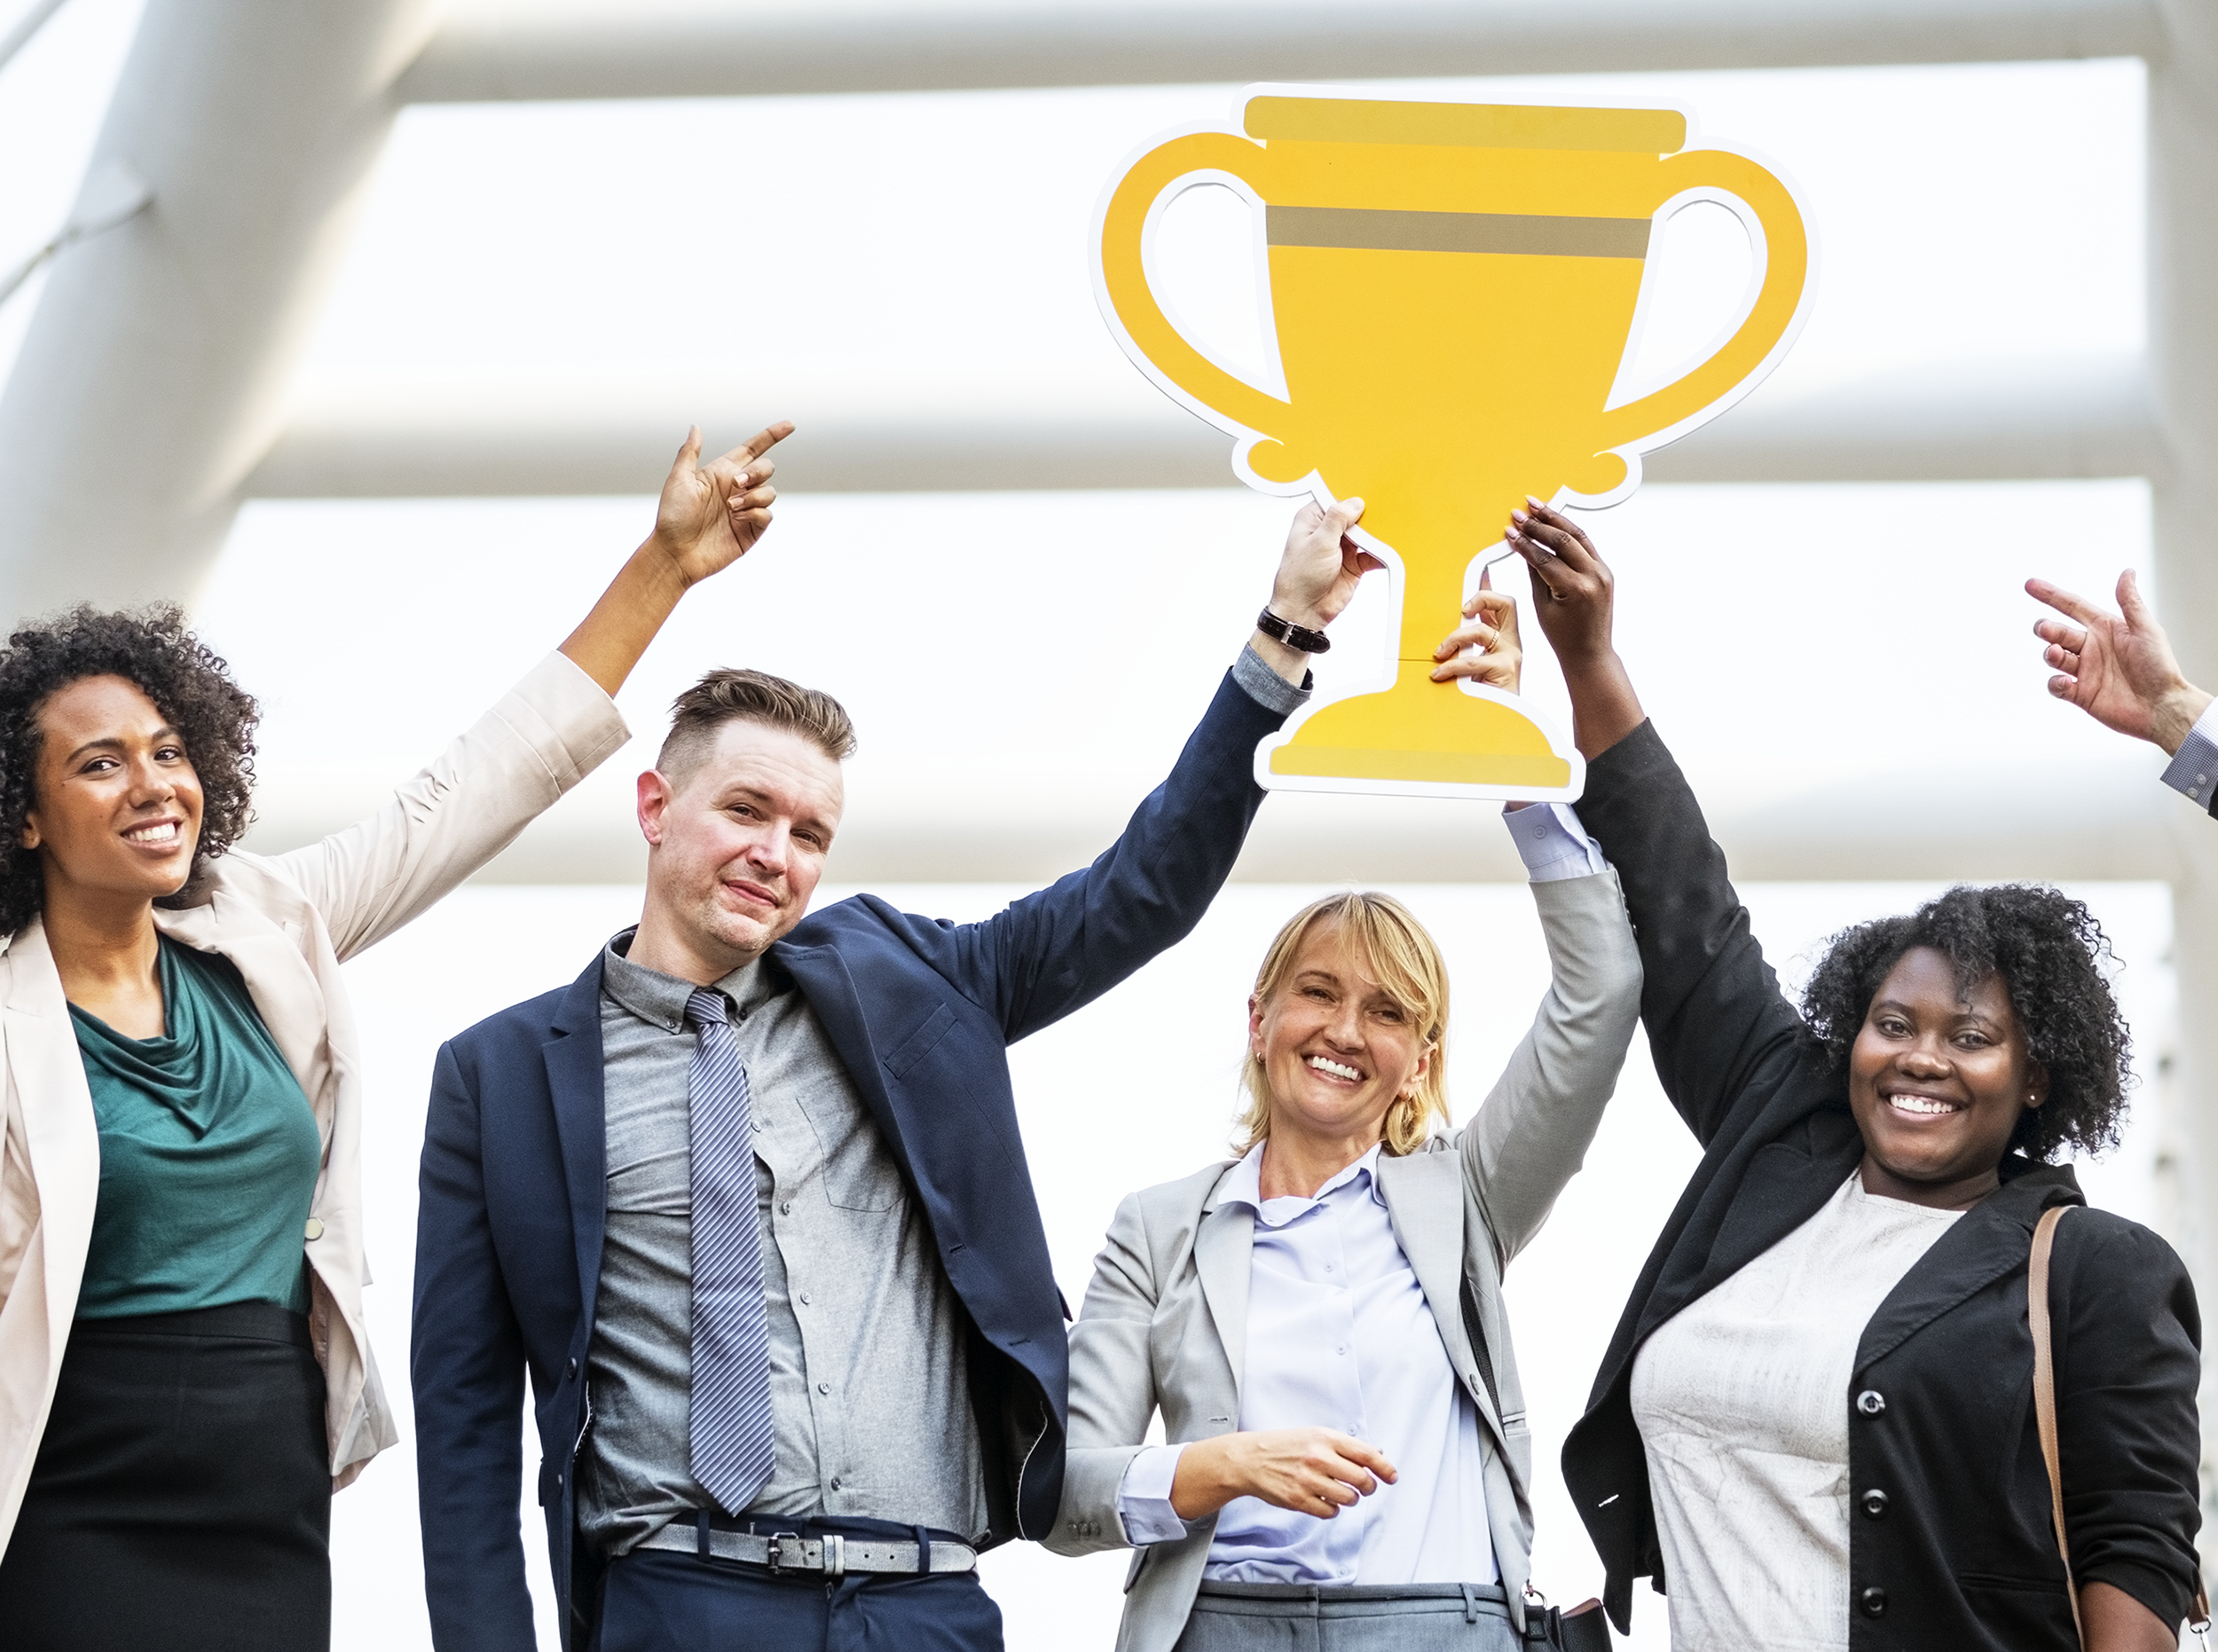
business woman, caucasian, celebrating, celebration, city, social group, public relations, human behavior, business, team, recruiter, professional, communication, job